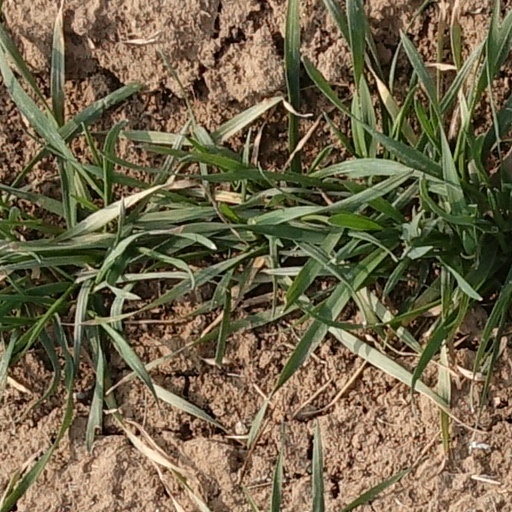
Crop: wheat